Cologne Cathedral quarter

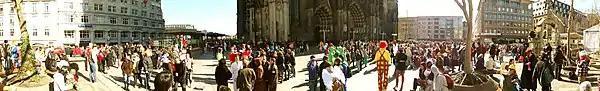
Popular place: Cathedral surroundings during carnival

The French administration installed a guillotine in the cathedral courtyard, which they called "Place Metropole", on 16 October 1798, where more than 30 people were executed. The secularisation of 1802 led to the expropriation and demolition of the existing sacred buildings.